John Jaffer Janardhanan

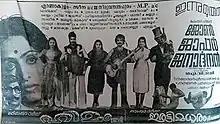
Poster

John Jaffer Janardhanan is a 1982 Malayalam-language masala film directed by I. V. Sasi, written by T. Damodaran, starring Ratheesh, Ravindran and Mammootty. It is a remake of the 1977 Hindi film "Amar Akbar Anthony".